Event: Nepal Earthquake
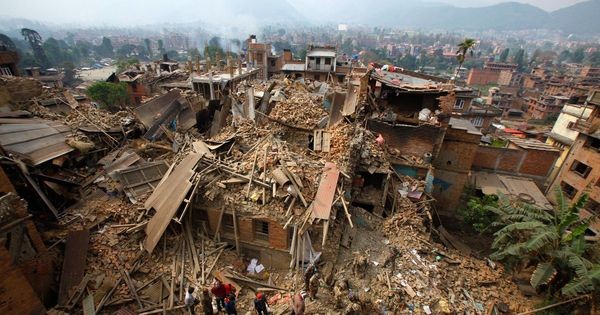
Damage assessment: damage